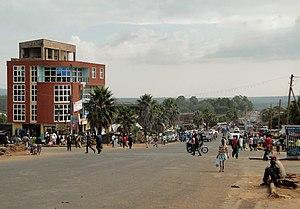
Rue de Wolaida Sodo en Éthiopie
Sodo ou Wolaita Sodo est une ville du sud de l'Éthiopie, située dans la zone Wolayta de la région du Sud. Elle se trouve à 6° 54′ N, 37° 45′ E et entre 1600 et 2 100 mètres d'altitude.